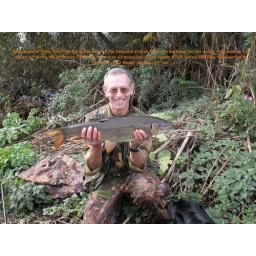
A picture of me with a fish taken by a man who happend to be walking by